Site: brandenburg
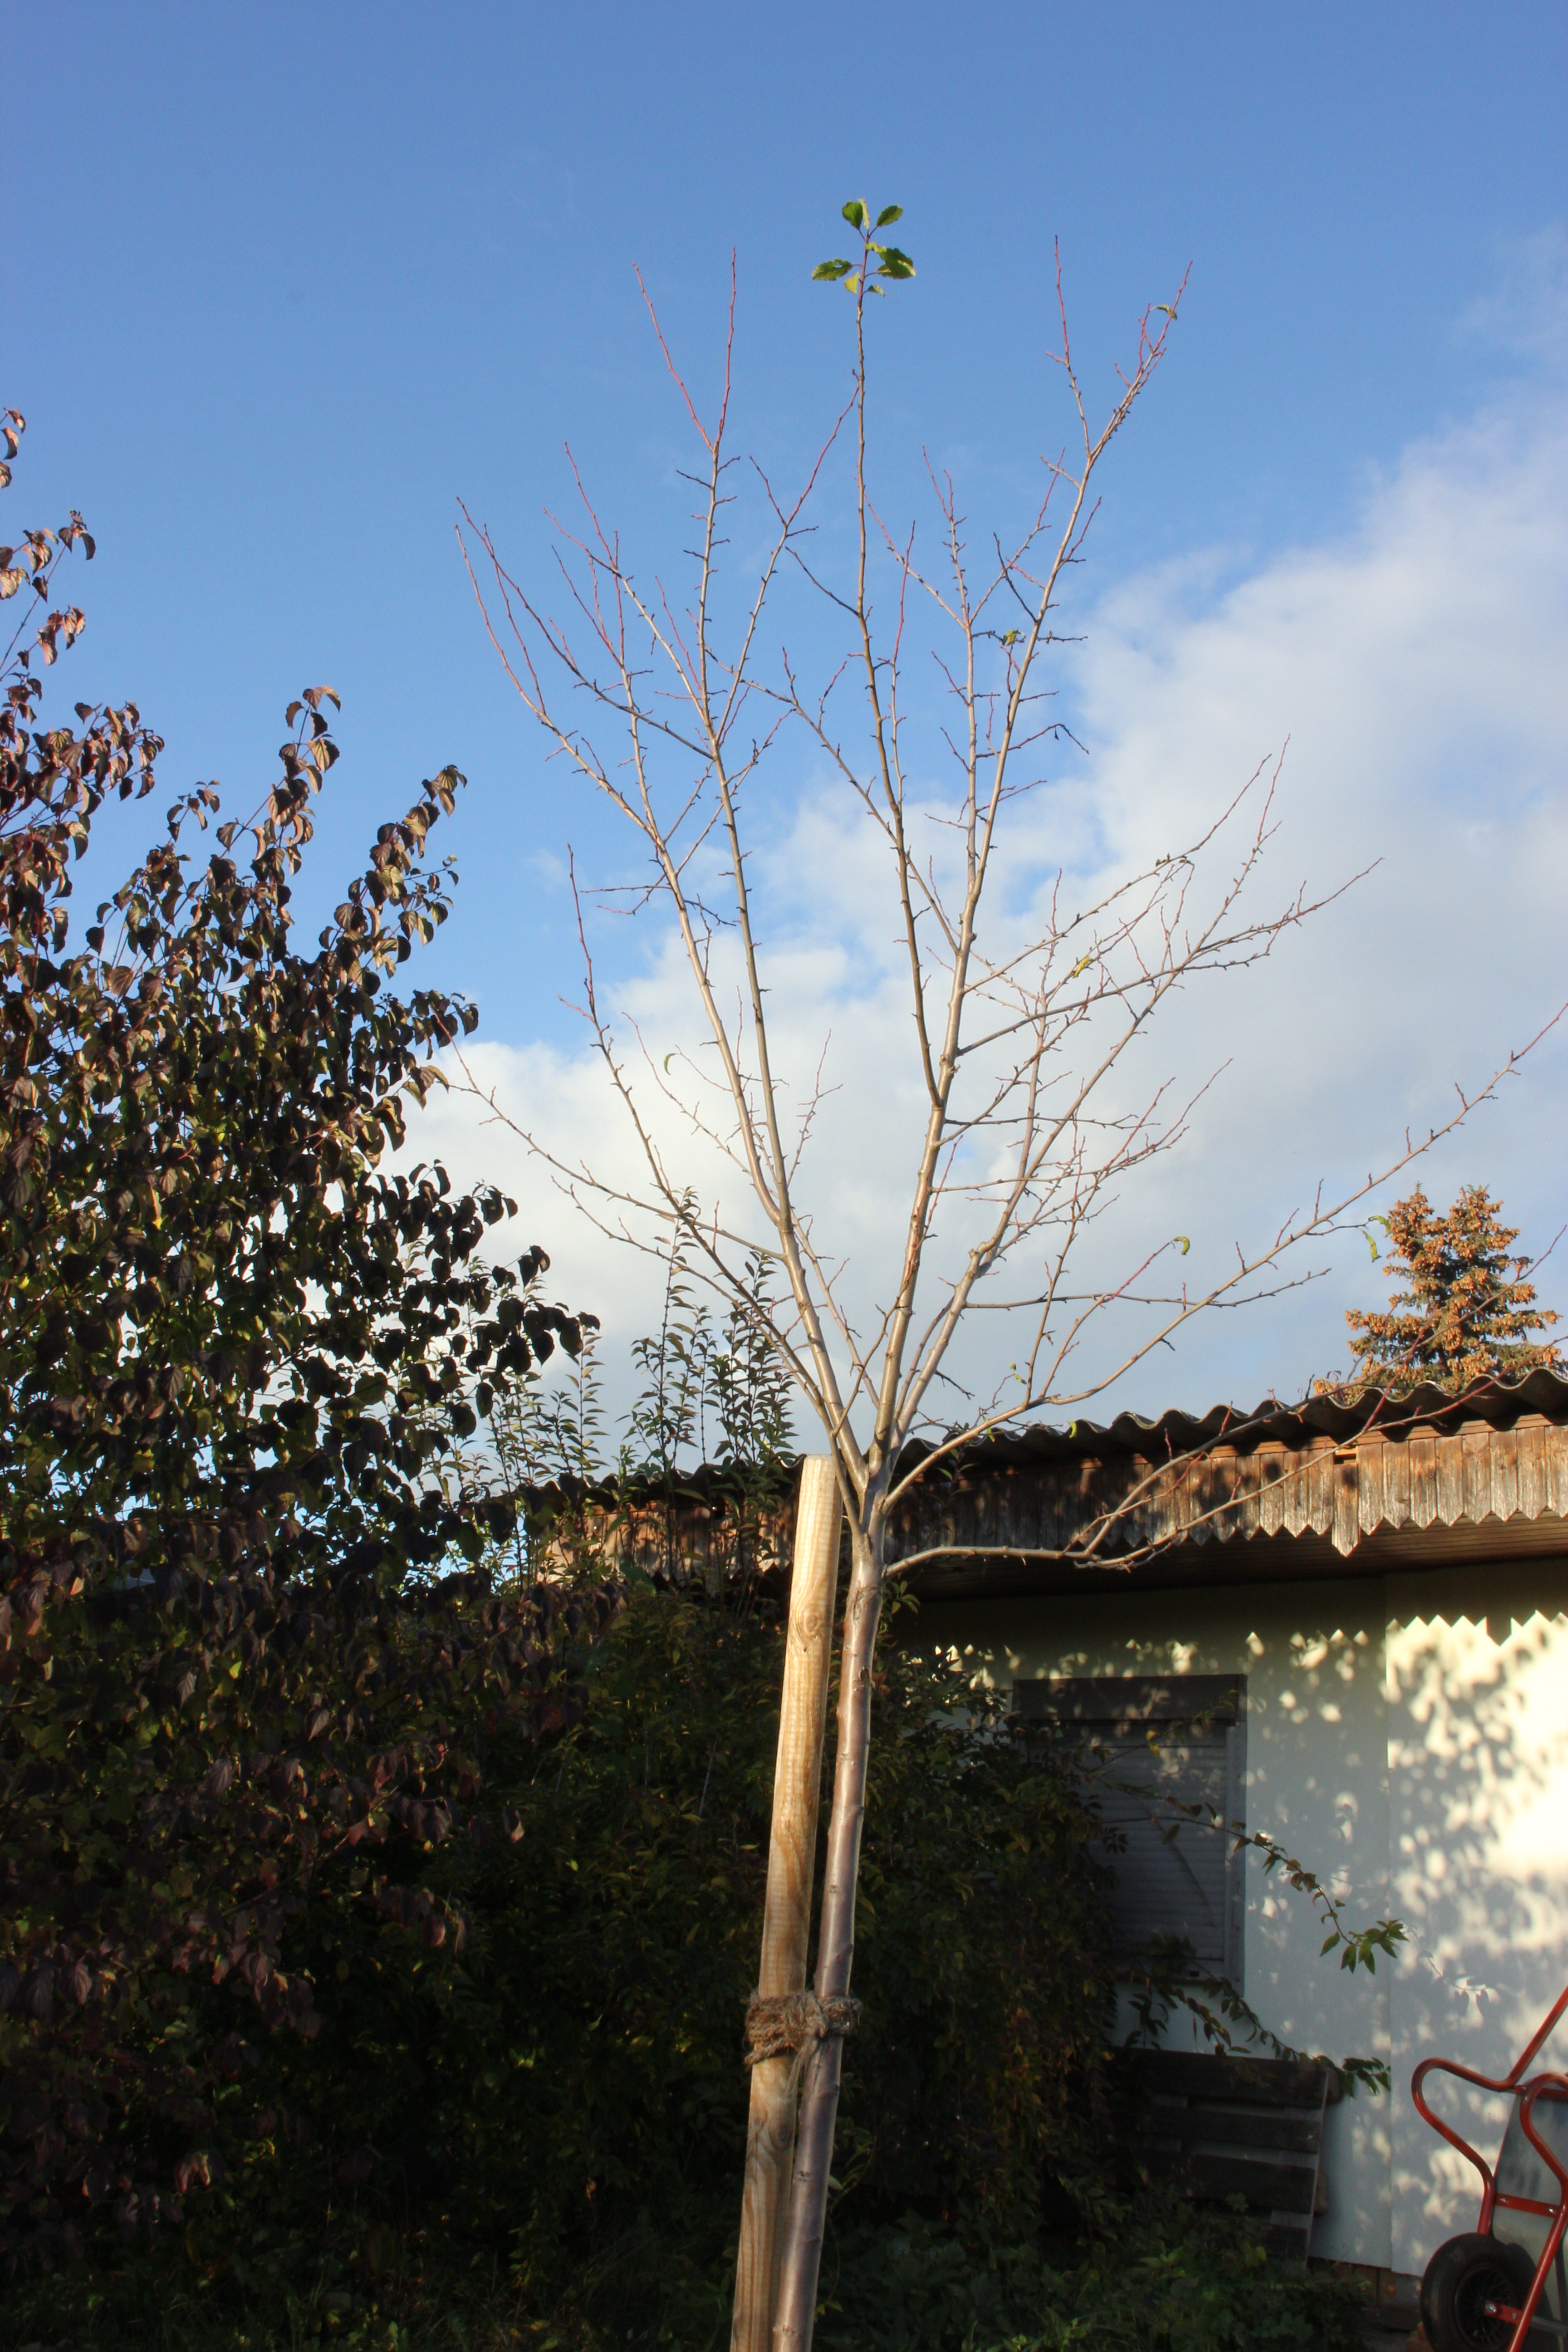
Growth stage (BBCH 91): Senescence, beginning of dormancy